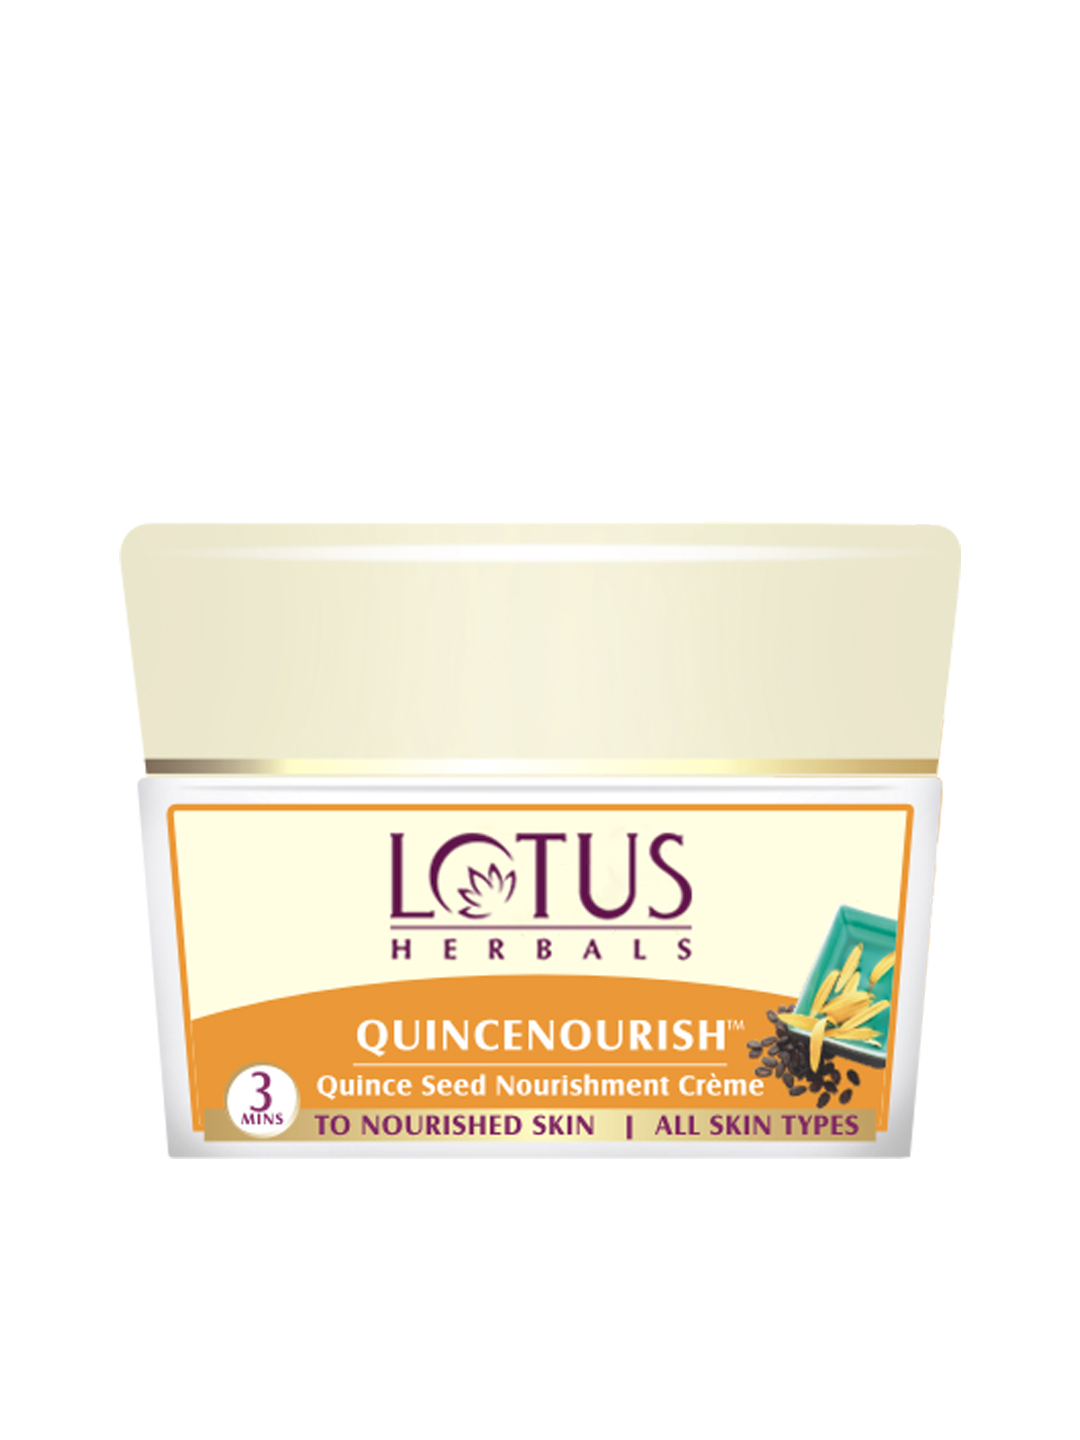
Lotus Herbals Quincenourish Quince Seed Nourishment Massage Cream
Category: Personal Care / Skin / Face Moisturisers
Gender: Women
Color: NA
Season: Spring 2017
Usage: Casual